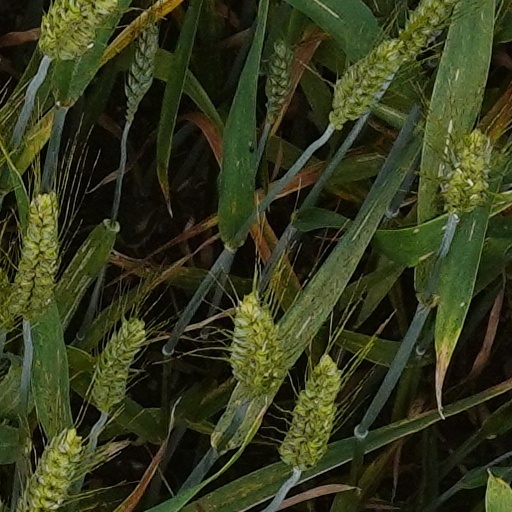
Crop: wheat